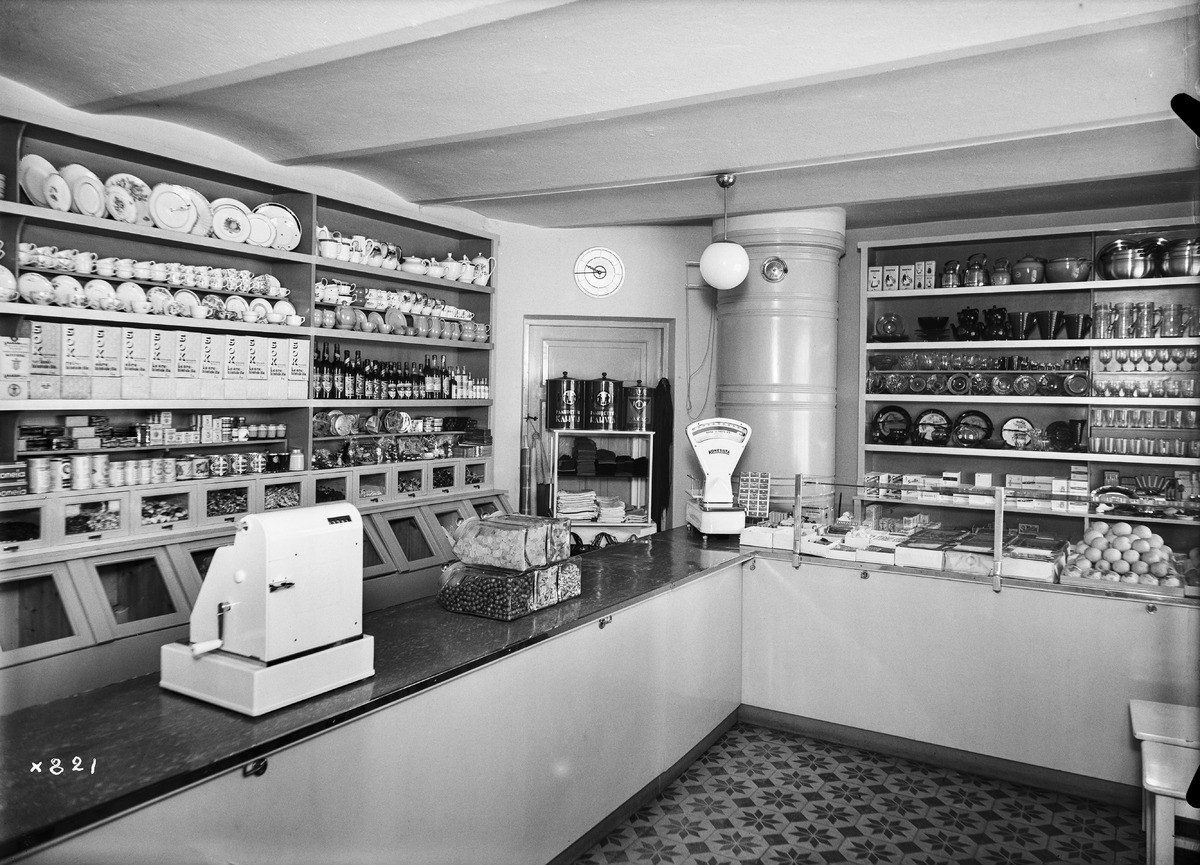
Osuusliike Arinan myymälä
Cooperative shop Arina's store
sisällön kuvaus: Osuusliike Arinan myymälän sisätiloja 25.3.1937. content description: The interior of the cooperative shop Arina's store on March 25, 1937.
Vuosi: 1937
Paikka: , Suomi, Suomi
Aiheet: osuuskaupat; Osuusliike Arina; Osuuskauppa Arina; sekatavaramyymälät; sekatavarakaupat; sisäkuva; myymälät; osuusliikkeet; consumer cooperatives; cooperative shops; retail cooperatives; stores; general stores